Soyombo script

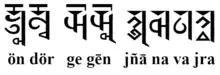
"Öndör Gegeen Zanabazar" properly rendered in Soyombo Script

The eastern Mongols used the script primarily as a ceremonial and decorative script. Zanabazar had created it for the translation of Buddhist texts from Sanskrit or Tibetan, and both he and his students used it extensively for that purpose.